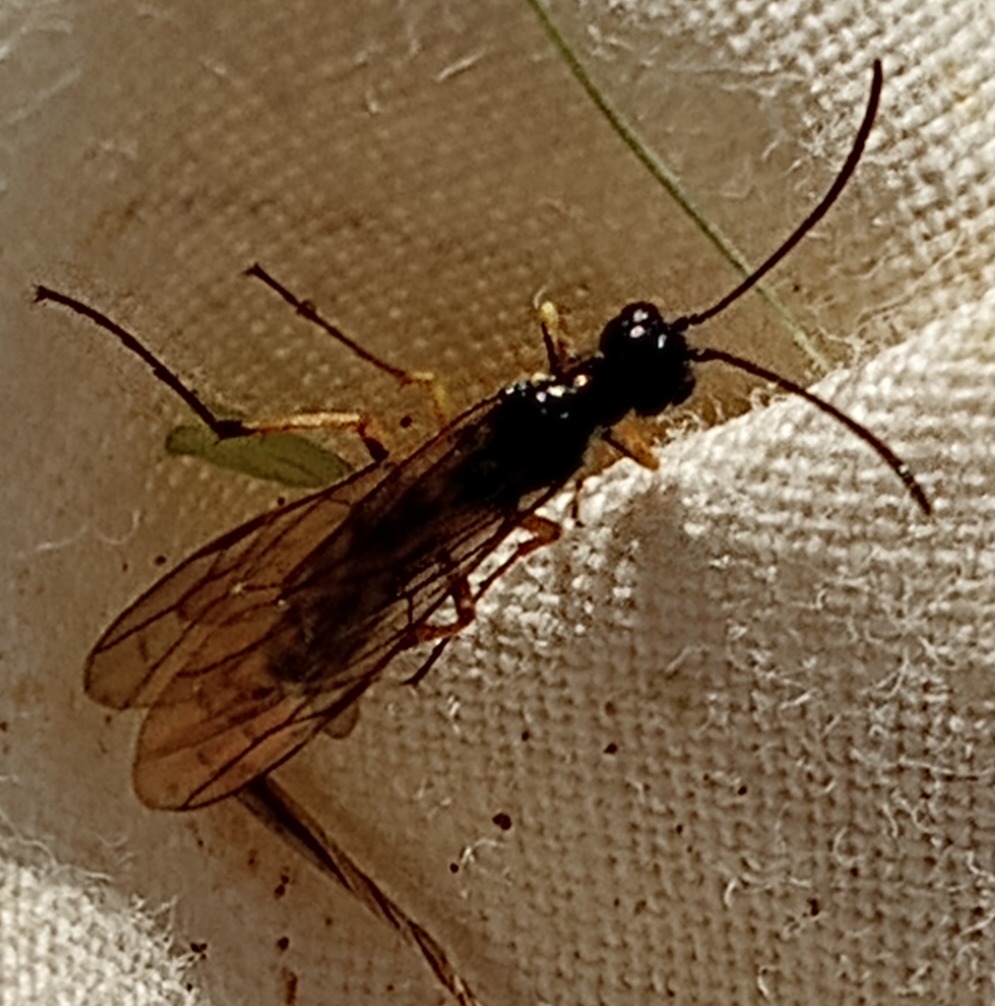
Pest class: occasional_pest